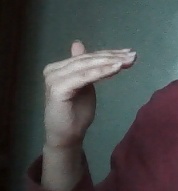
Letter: khaa